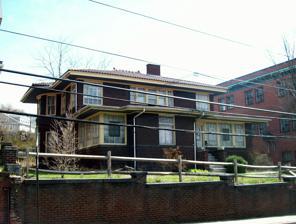
Building: Thomas Koon House
Country: United States of America
Year built: 1912
Historic house in Maryland, United States United States historic place Thomas Koon House U.S. National Register of Historic Places Thomas Koon House, March 2011 Show map of Maryland Show map of the United States Location 221 Baltimore Ave., Cumberland, Maryland Coordinates 39°39′10″N 78°45′29″W / 39.65278°N 78.75806°W / 39.65278; -78.75806 Area less than one acre Built 1912 ( 1912 ) Architect Holmboe & Lafferty Architectural style Bungalow/craftsman NRHP reference No. 82002805 Added to NRHP July 8, 1982 Thomas Koon House is a historic home in Cumberland , Allegany County , Maryland , United States . It is a brick Prairie-style house of large scale built in about 1912. It features arranged rectangular blocks with large expanses of window space, a terra cotta tiled hip roof and a small similarly influenced detached garage. The house was designed by Holmboe & Lafferty of Clarksburg for Doctor Thomas W. Koon, who arrived in Cumberland setting up an "active general practice" in May 1900. The Thomas Koon House was listed on the National Register of Historic Places in 1982. References